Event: Nepal Earthquake
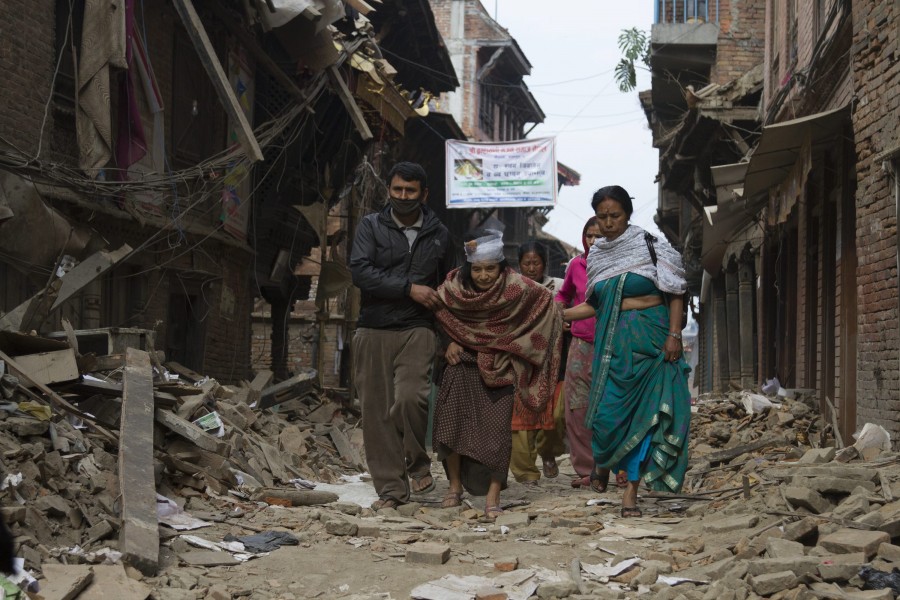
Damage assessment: damage